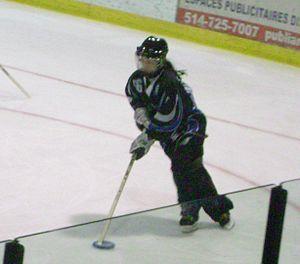
Stéphanie Séguin, du Montréal Mission lors d'une partie de la LNR
Le Montréal Mission est une équipe de ringuette de Montréal au Québec. L'équipe évolue dans la Ligue Nationale de Ringuette.
L'expression sports d'hiver est apparue à la fin du XIXᵉ siècle pouvant alors désigner les sports pratiqués l'hiver ou « ceux pratiqués exclusivement l'hiver en raison des conditions météorologiques, glace, neige, indispensables à son fonctionnement ». C'est la deuxième définition qui est aujourd'hui retenue avec pour origine le « modèle sportif s'appliquant aux activités physiques pratiqués dans les pays de neige et de glace, invention des gens du Nord c'est-à-dire l'Europe et l'Amérique du Nord avec un rôle prépondérant des Anglais dans la définition des sports ».
Stéphanie Séguin, est une joueuse canadienne de ringuette évoluant au poste d'avant-attaquante. Elle joue actuellement pour le Montréal Mission dans la Ligue Nationale de Ringuette. Elle est membre de l'équipe nationale de ringuette du Canada.